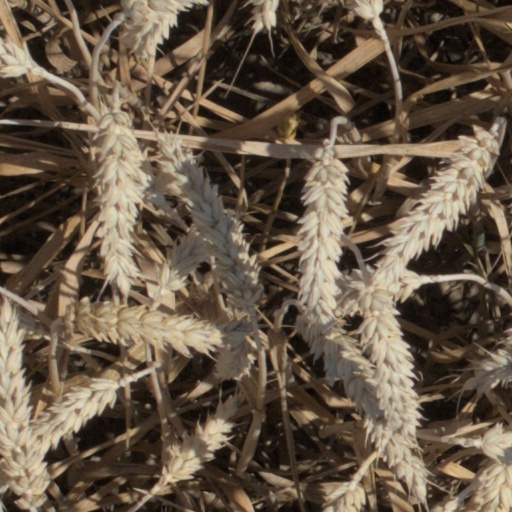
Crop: wheat